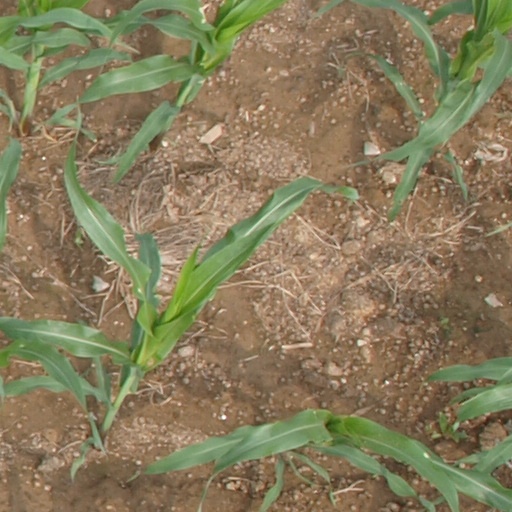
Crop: maize; corn